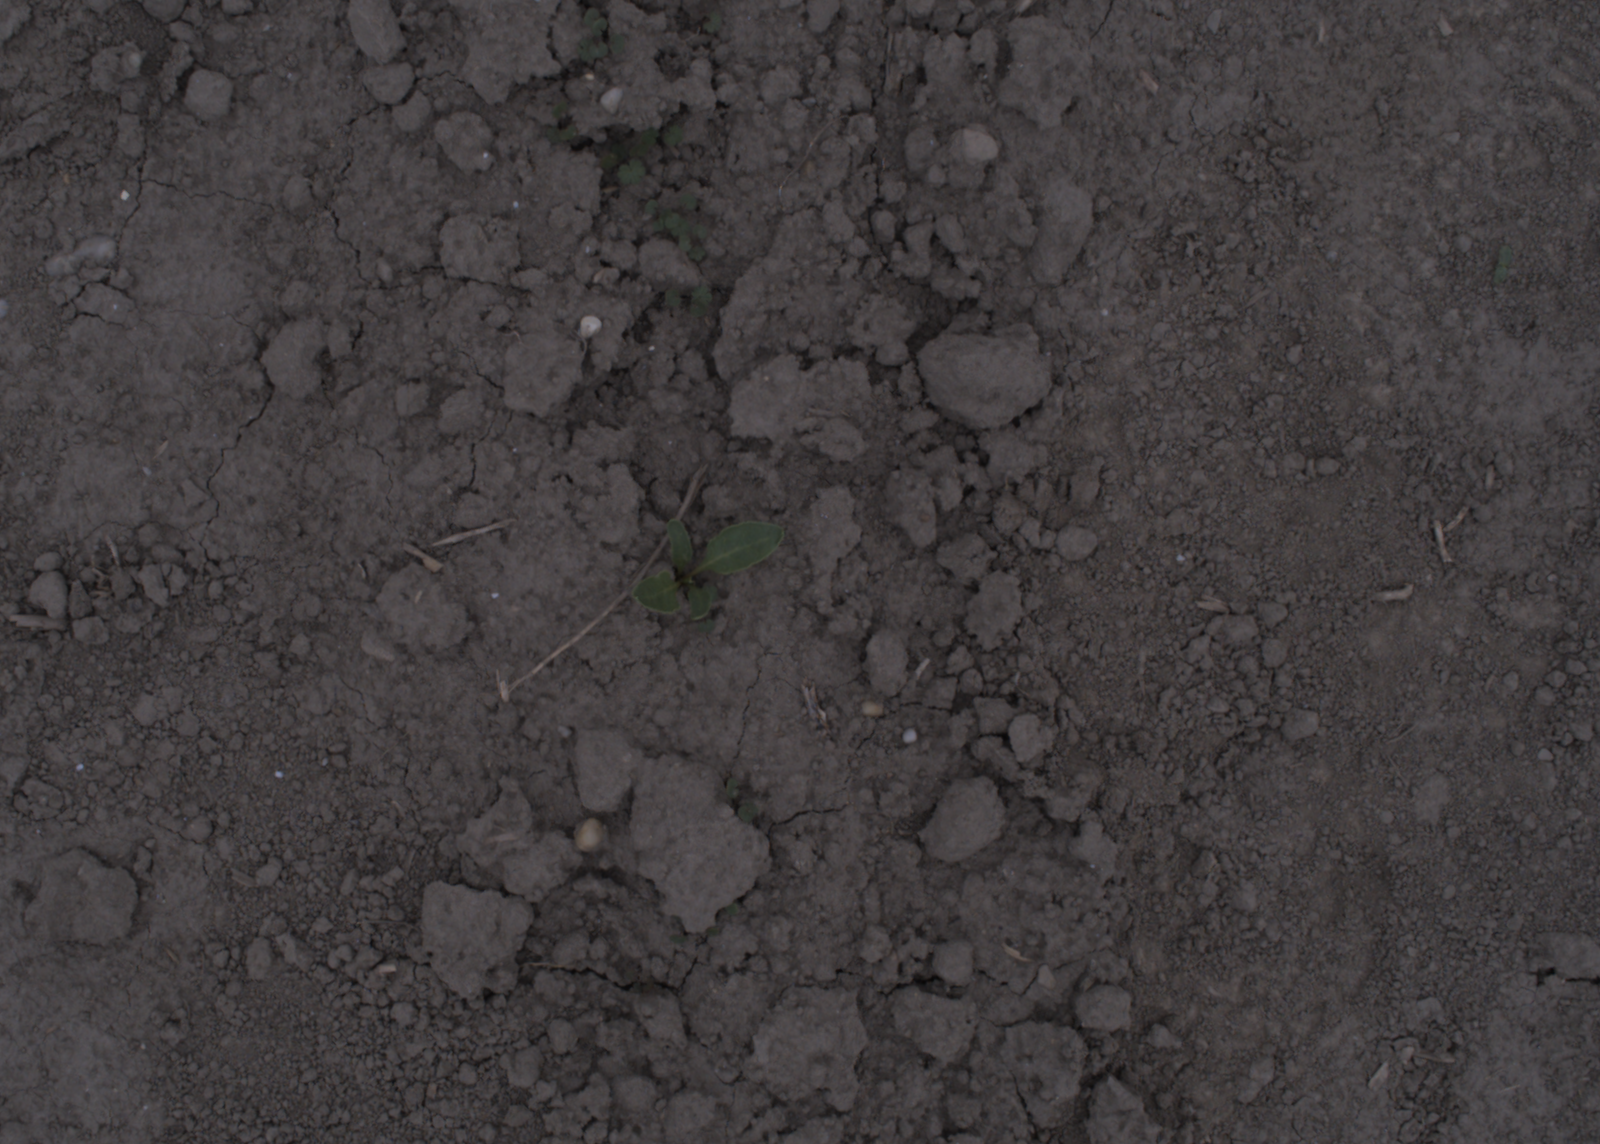
Capture date: 17.08.2020 10:47:02
Weather: cloudy
Wind: light
Seeding date: 21.07.2020
Plant canopy height (mm): 910